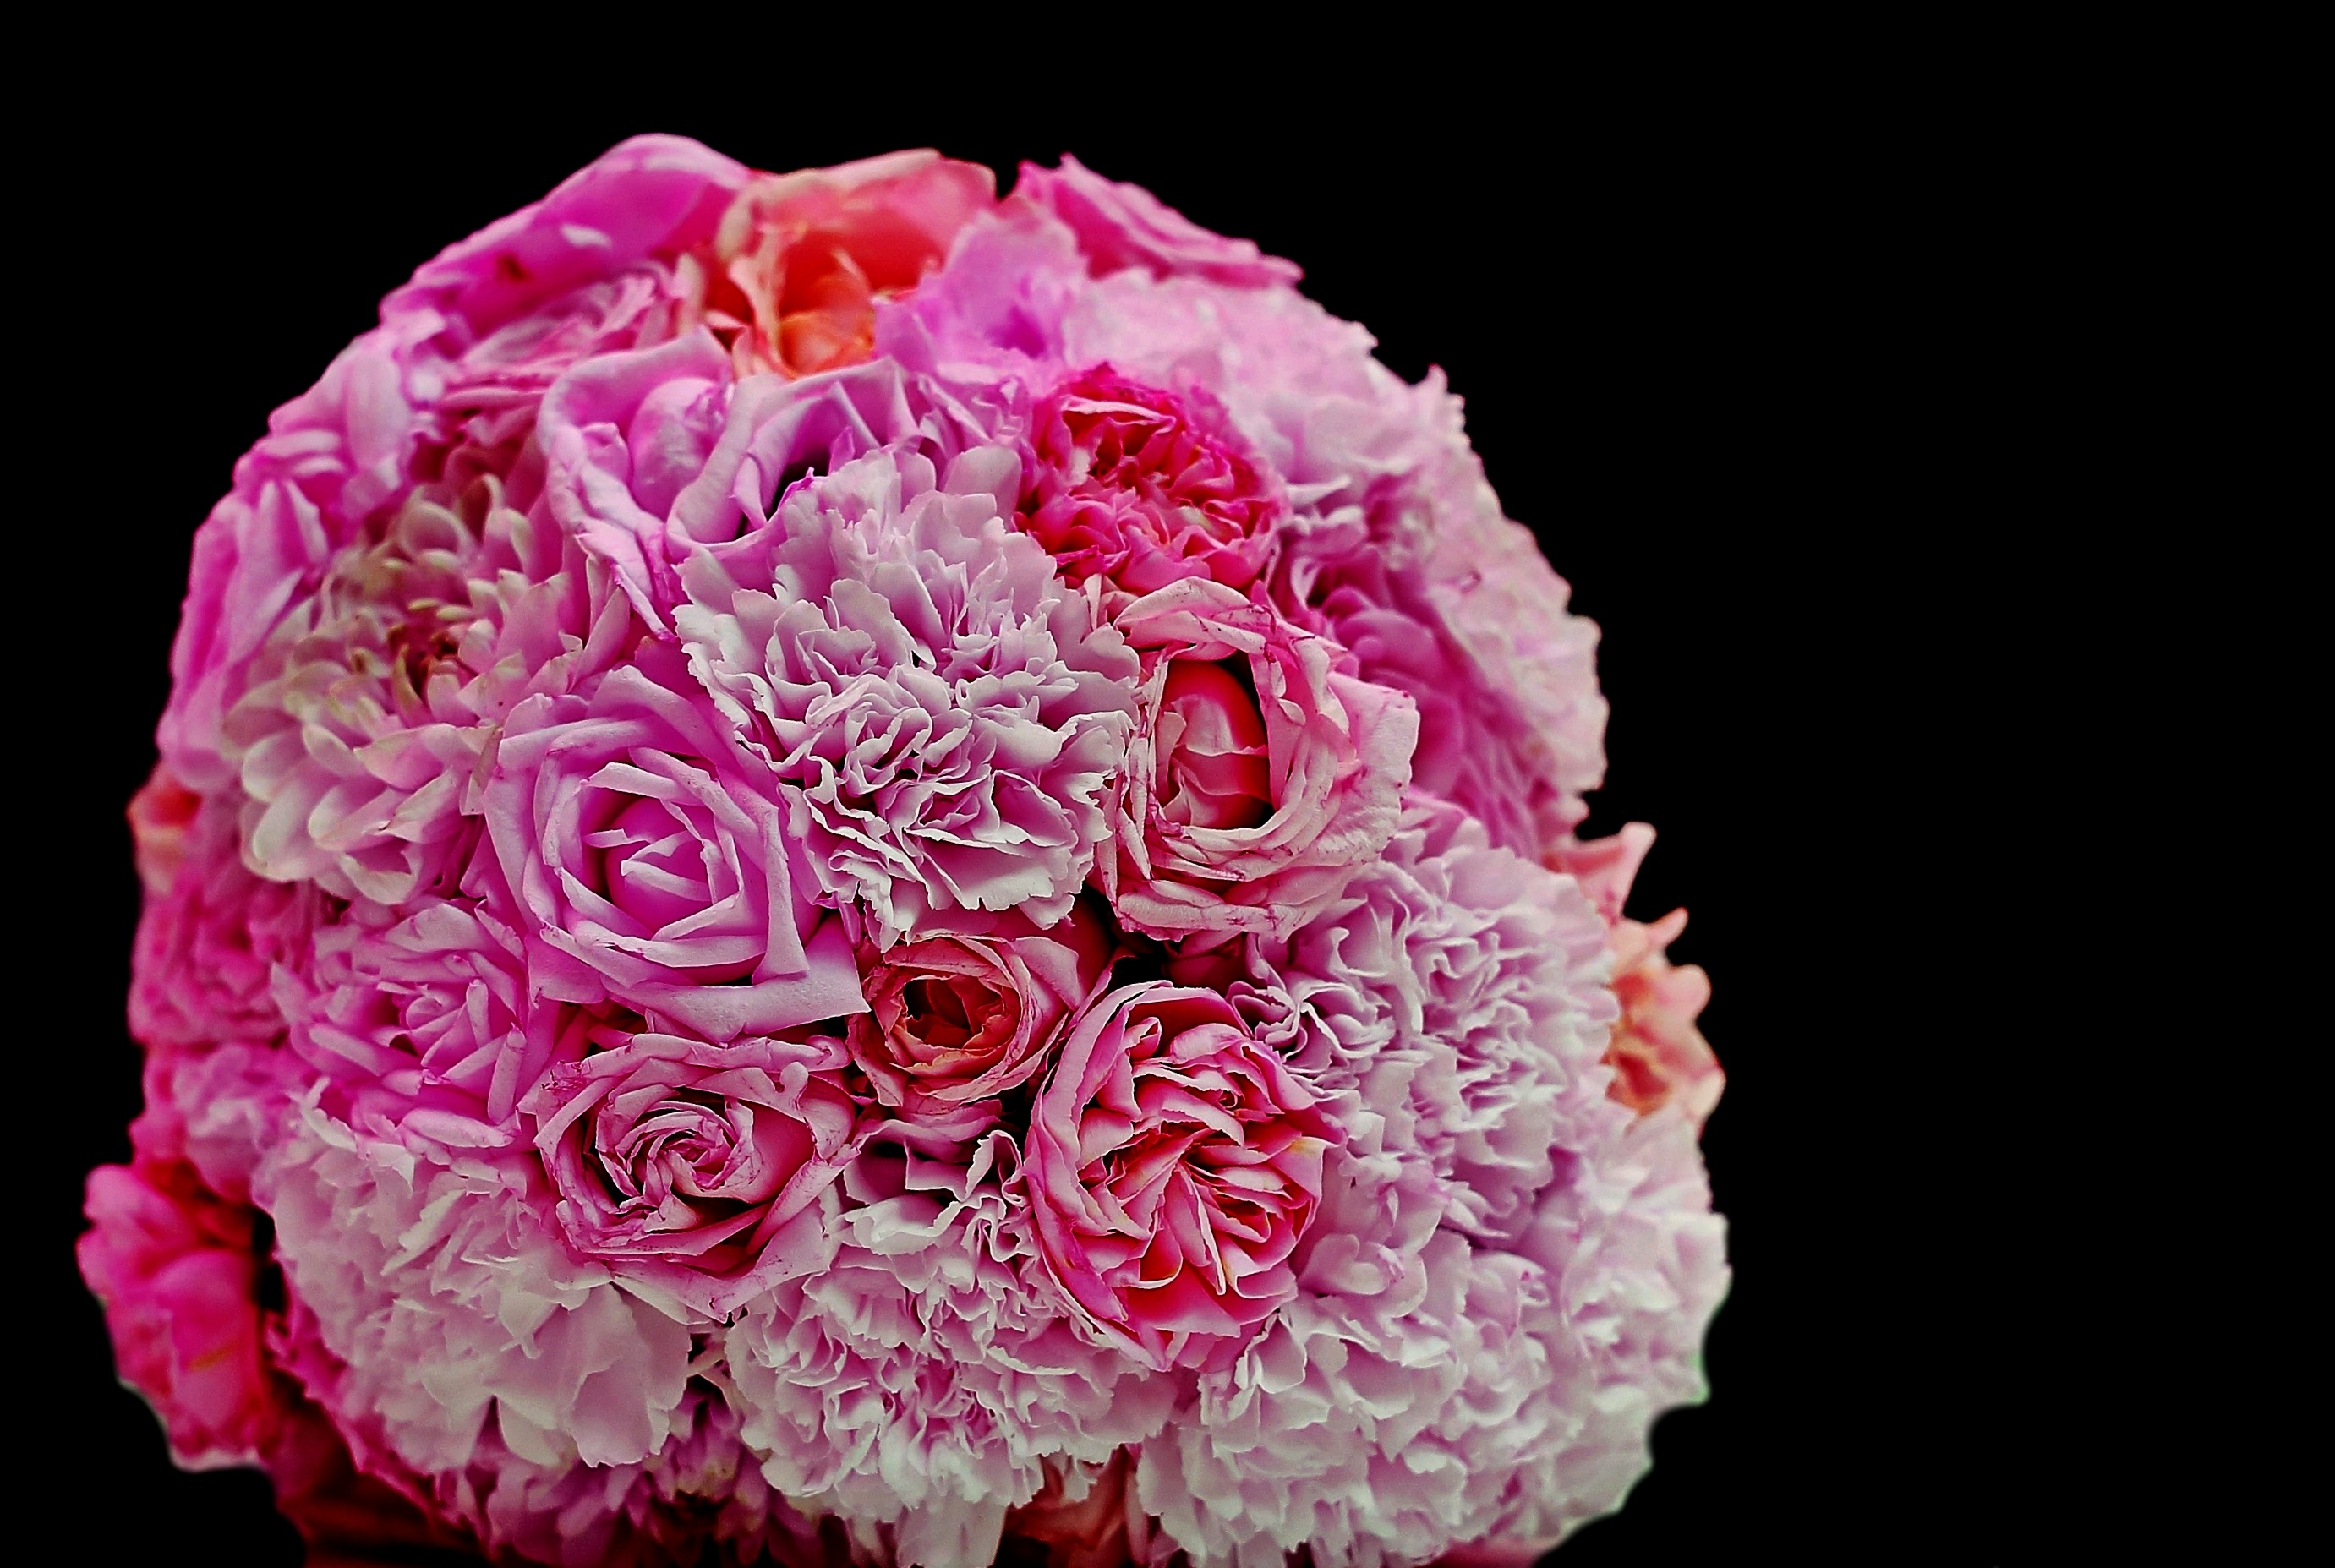
blossom, plant, flower, petal, bloom, bouquet, rose, pink, flora, flowers, roses, carnation, magenta, floristry, peony, dianthus, flowering plant, garden roses, flower bouquet, cut flowers, floral design, land plant, flower arranging